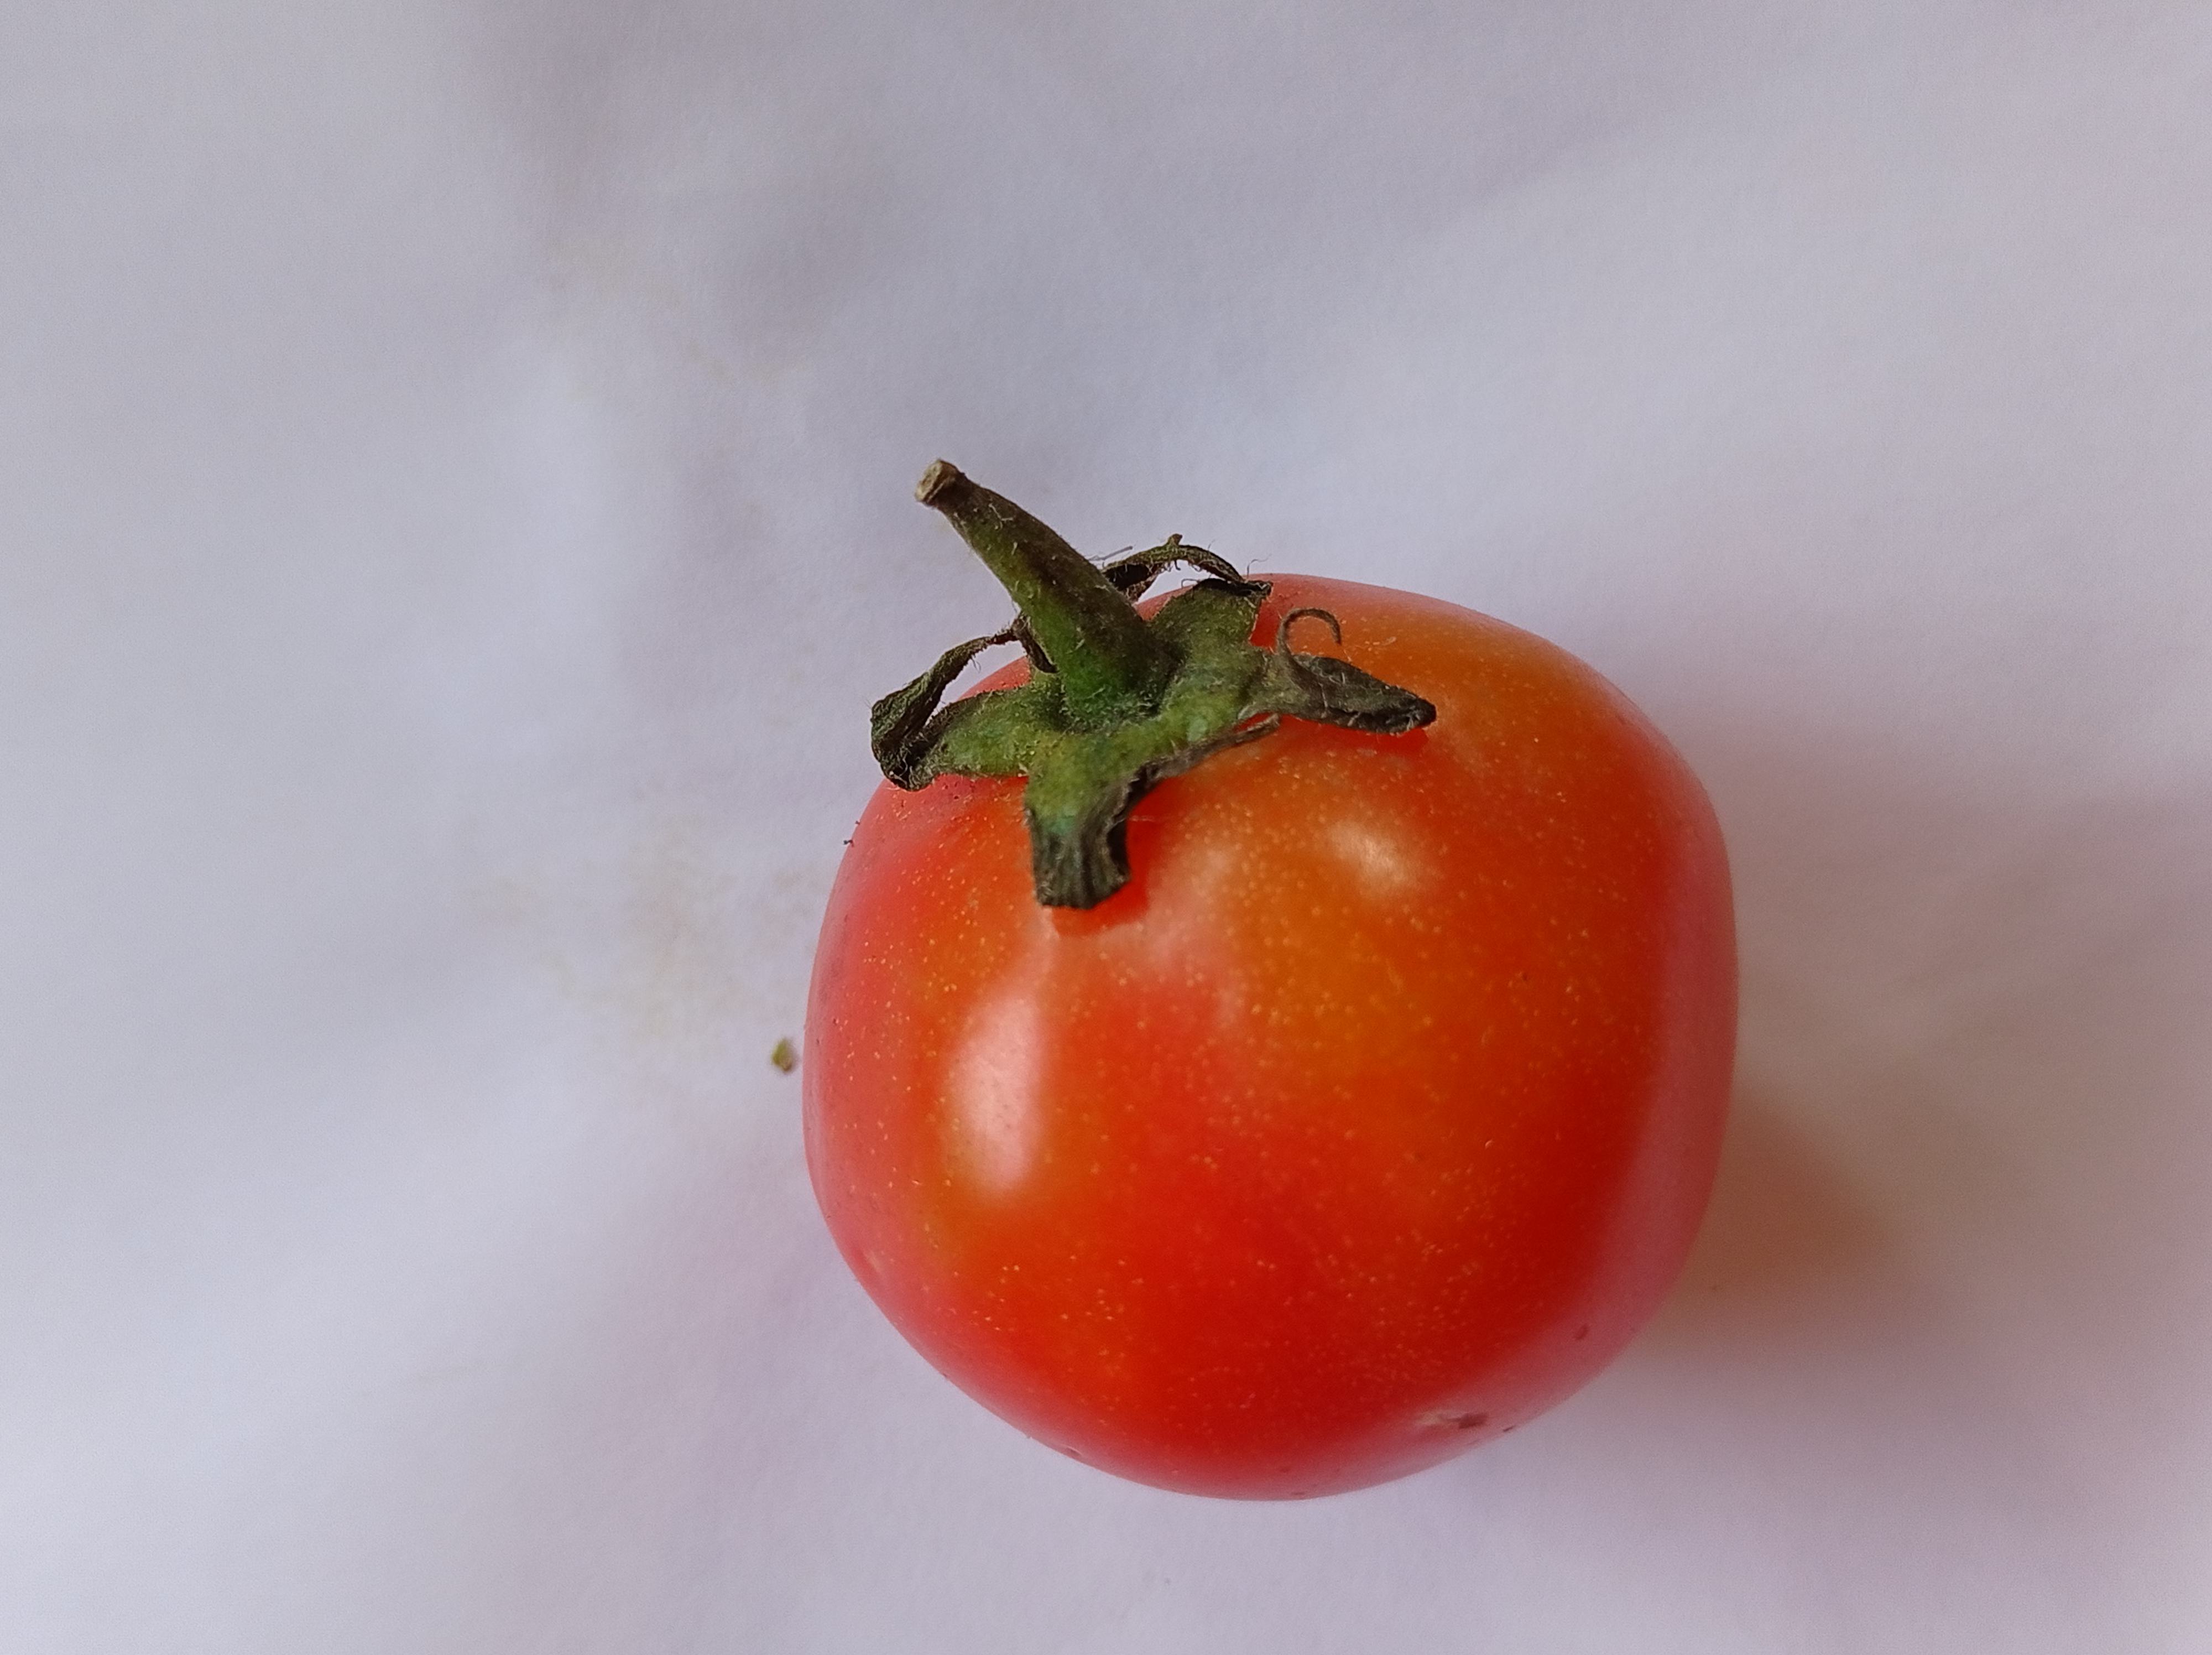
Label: Fresh